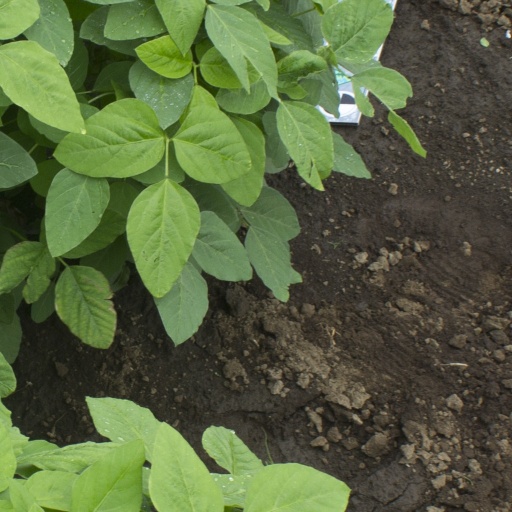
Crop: soybean